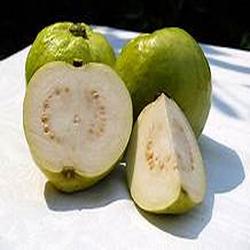
Label: Guava